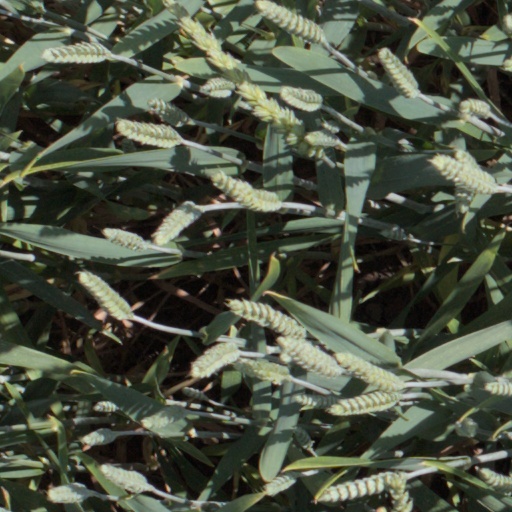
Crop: wheat